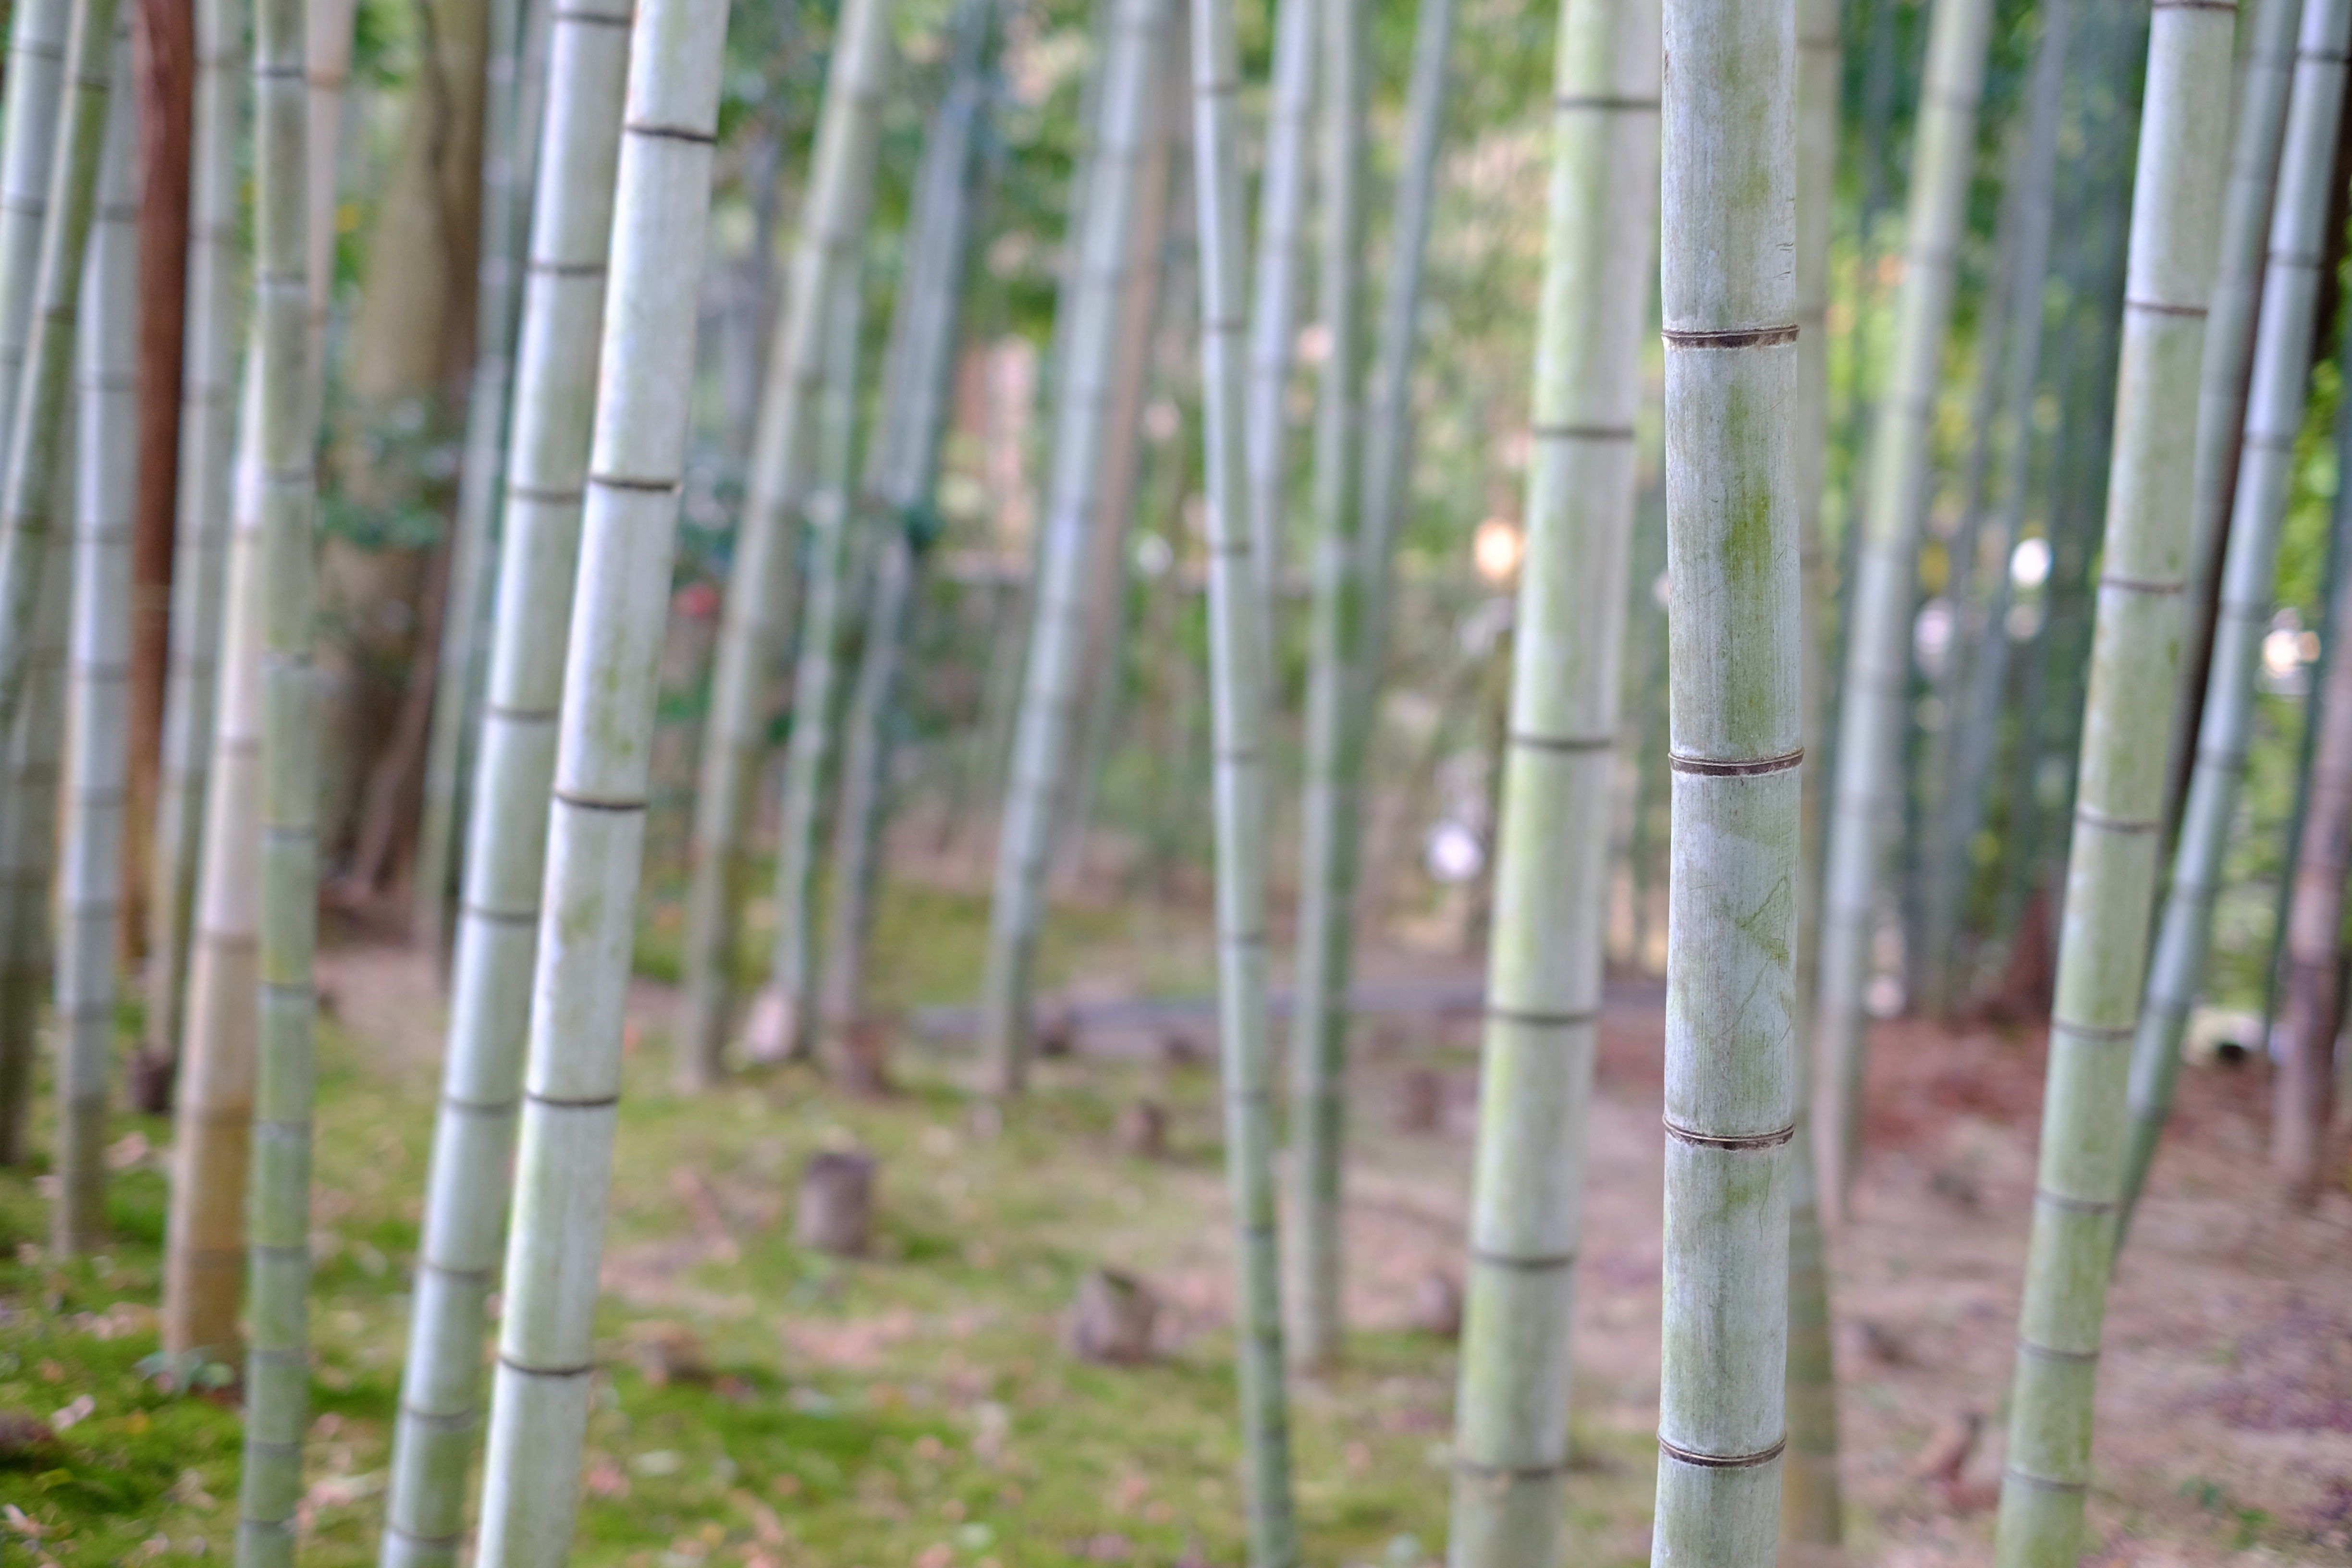
tree, grass, branch, fence, plant, lawn, agriculture, woodland, bamboo, grass family, plant stem, woody plant, outdoor structure, home fencing